Iwafunemachi Station

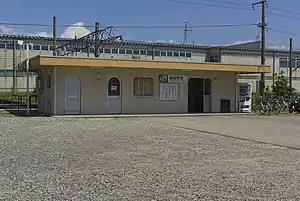
Iwafunemachi Station in June 2010

is a railway station in the city of Murakami, Niigata, Japan, operated by East Japan Railway Company (JR East).